Marc Bloch

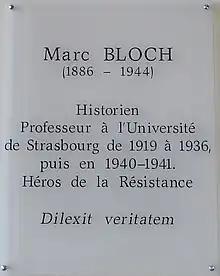
Plaque commemorating Bloch in the Marc Bloch University, Strasbourg, now part of the refounded University of Strasbourg

His 1928 Oslo lecture, called "Towards a Comparative History of Europe", formed the basis of his next book, "Les Caractères Originaux de l'Histoire Rurale Française". In the same year he founded the historical journal "Annales" with Febvre. One of its aims was to counteract the administrative school of history, which Davies says had "committed the arch error of emptying history of human element". As Bloch saw it, it was his duty to correct that tendency. Both Bloch and Febvre were keen to refocus French historical scholarship on social rather than political history and to promote the use of sociological techniques. The journal avoided narrative history almost completely.